Egehan Arna

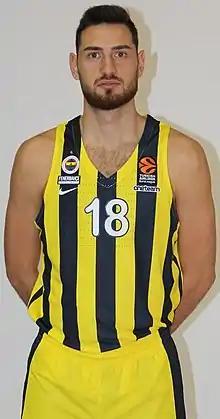

Egehan Arna (born 5 January 1997) is a Turkish professional basketball player for Esenler Erokspor of the Basketbol Süper Ligi (BSL). Standing at tall, he plays at the small forward position.